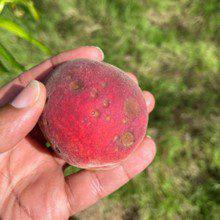
Plant: Peach
Disease: peach anthracnose